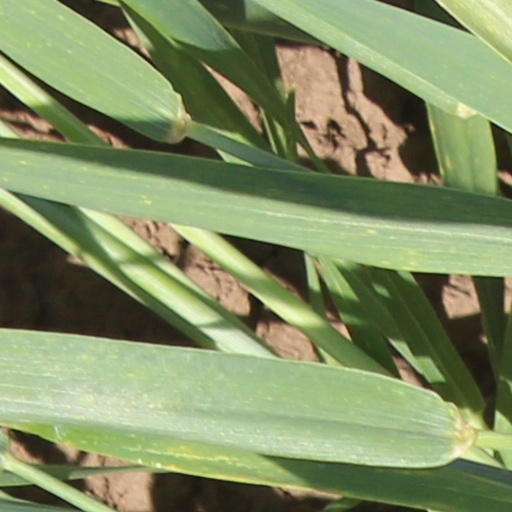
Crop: wheat